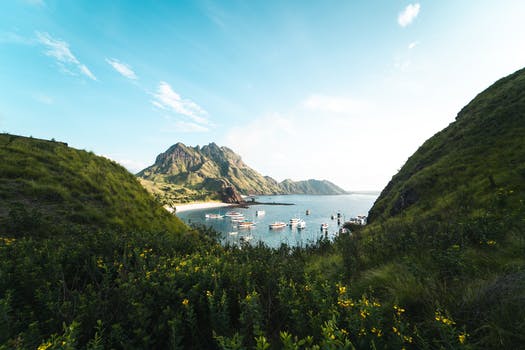
Label: No Watermark